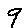
Label: 9